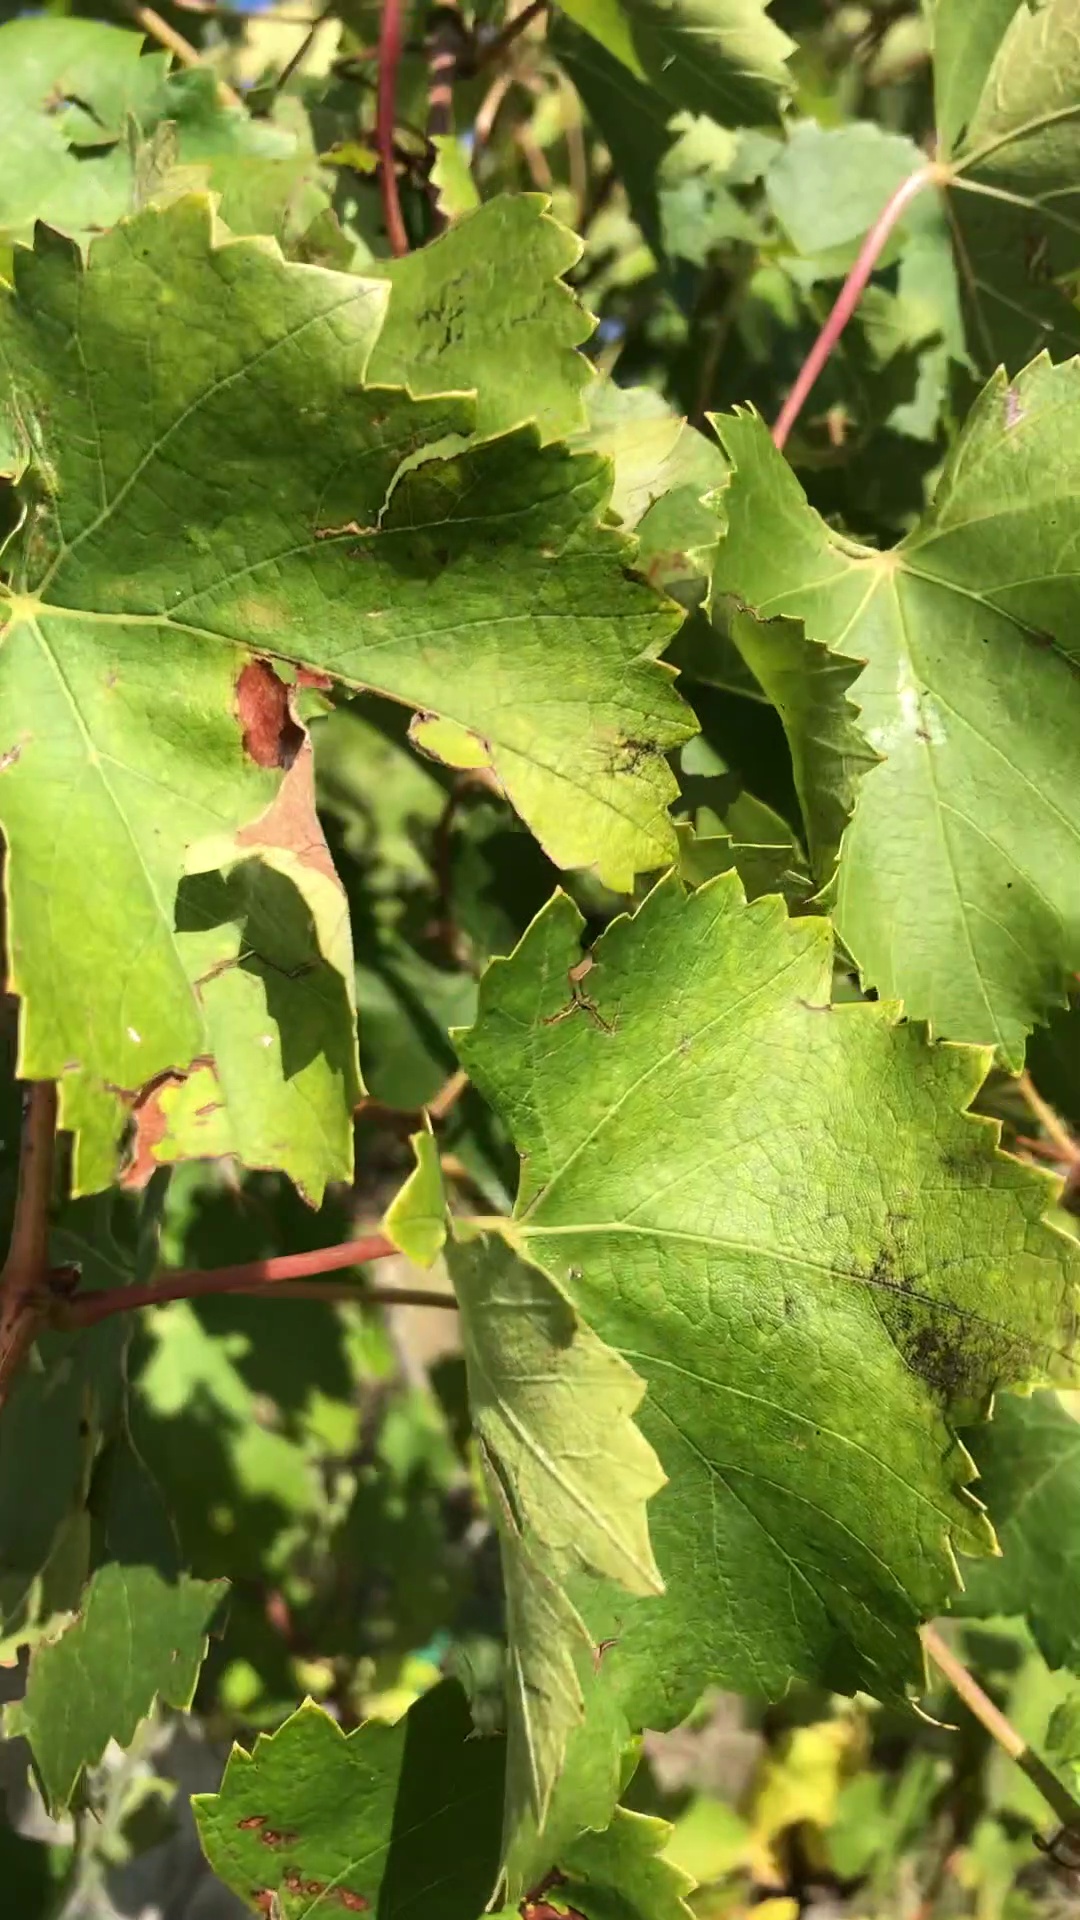
Label: healthy